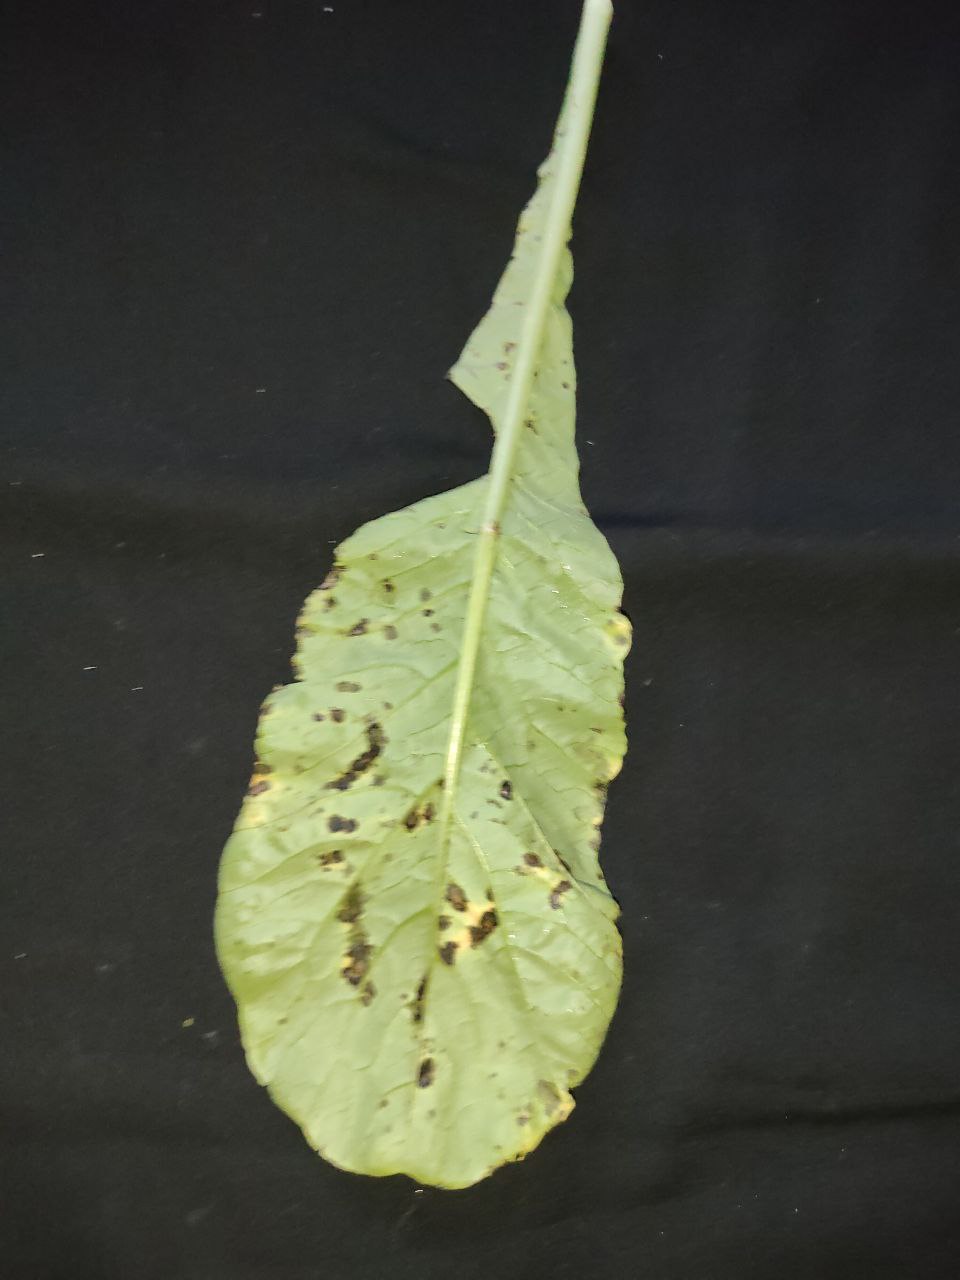
Label: Black leaf spot